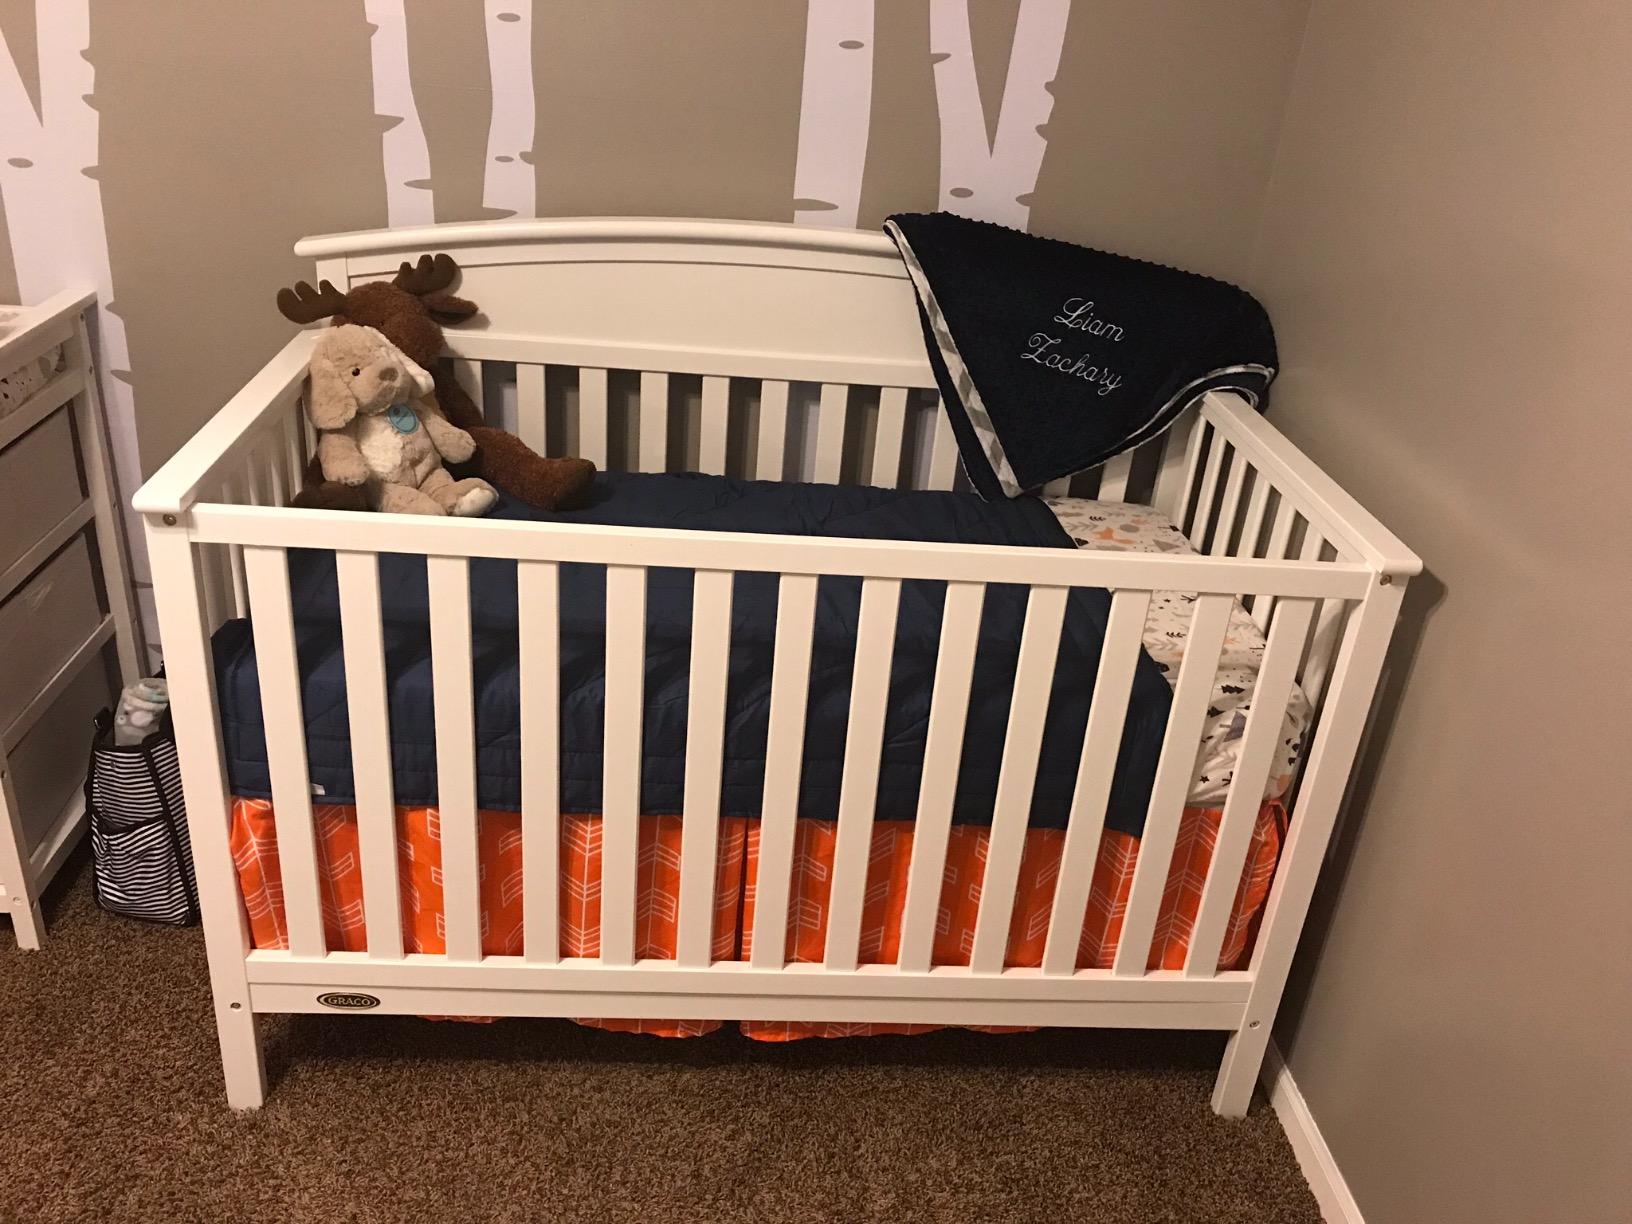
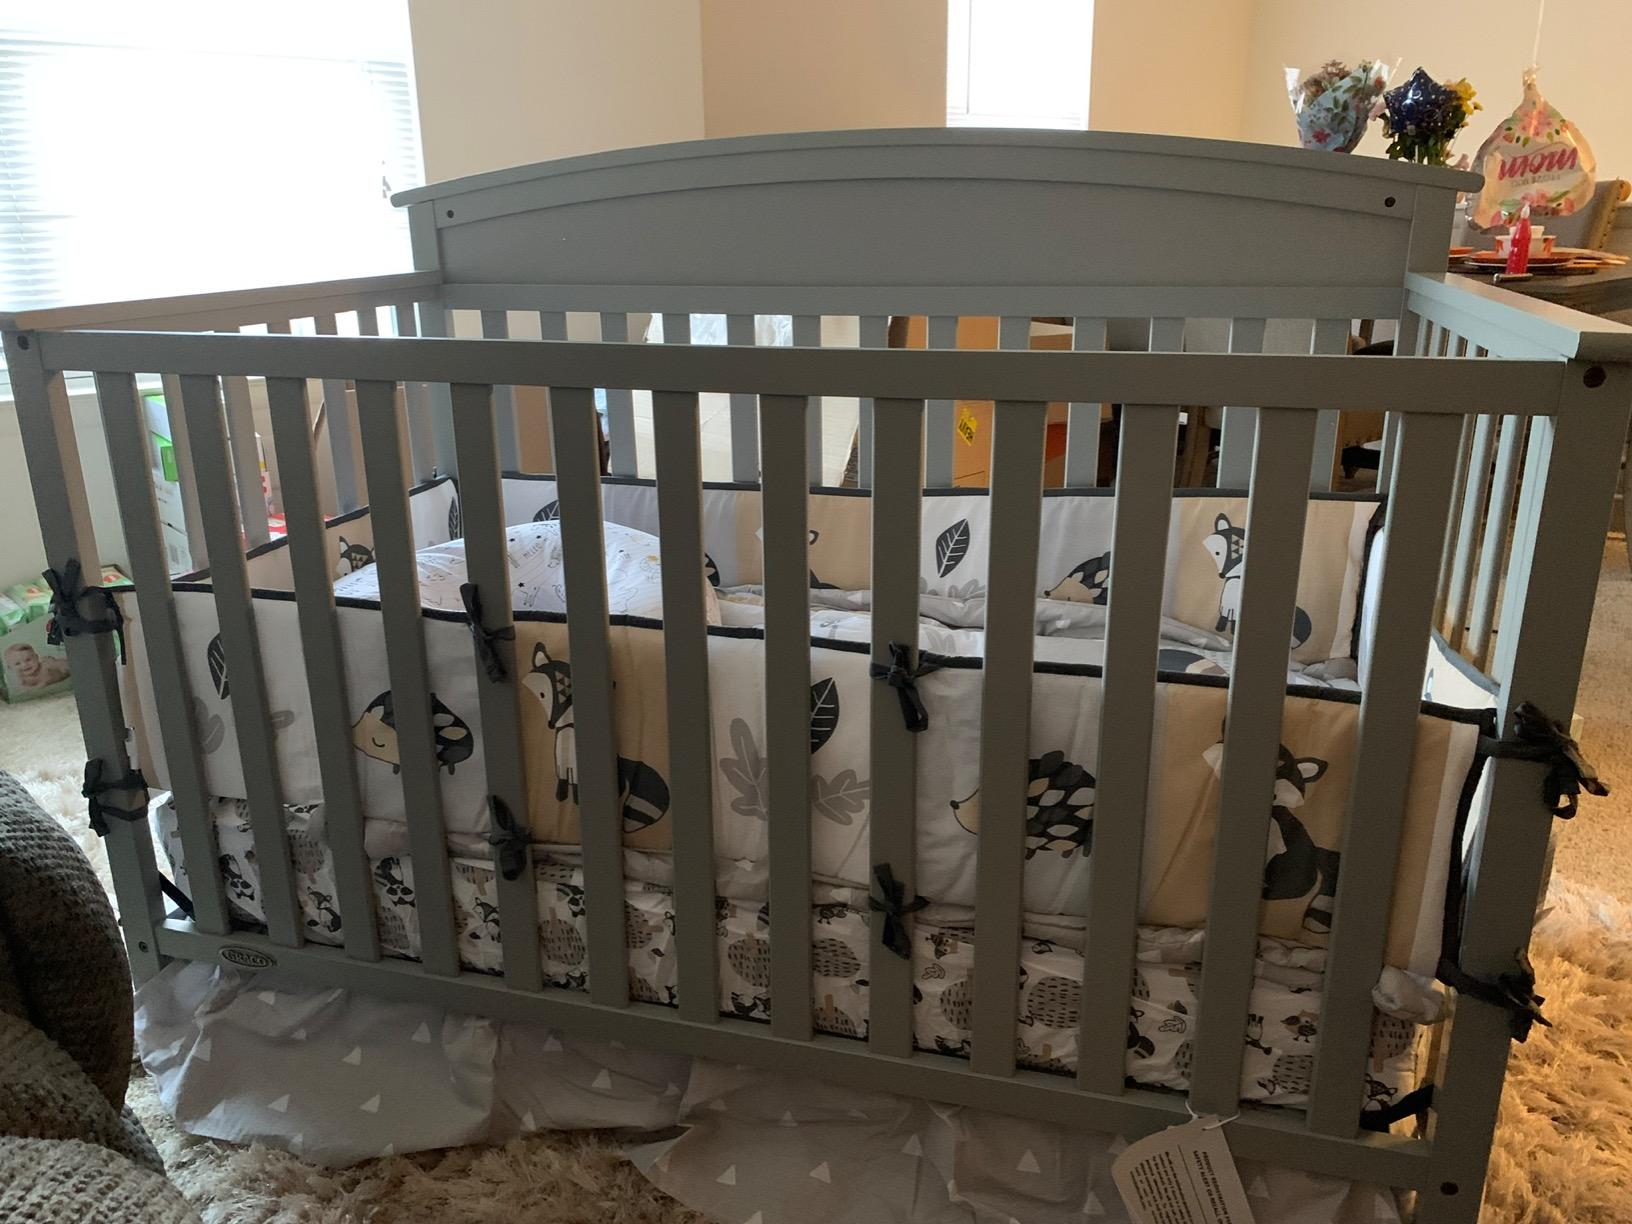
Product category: products_crib
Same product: no